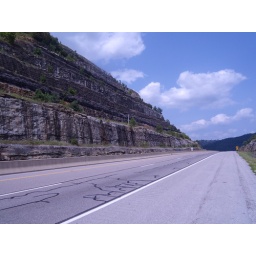
We thought building roads in NS rock was hard, you should see the roads on route 119 in Kentucky!!